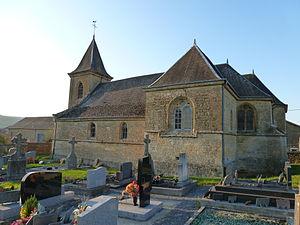
Vue du côté sud de l'église Saint-Barthélémy de Connage (Ardennes)
Chémery-sur-Bar est une commune déléguée de Chémery-Chéhéry et une ancienne commune française, située dans le département des Ardennes en région Champagne-Ardenne.
Connage est une localité de Chémery-Chéhéry et une ancienne commune française, située dans le département des Ardennes en région Grand Est.